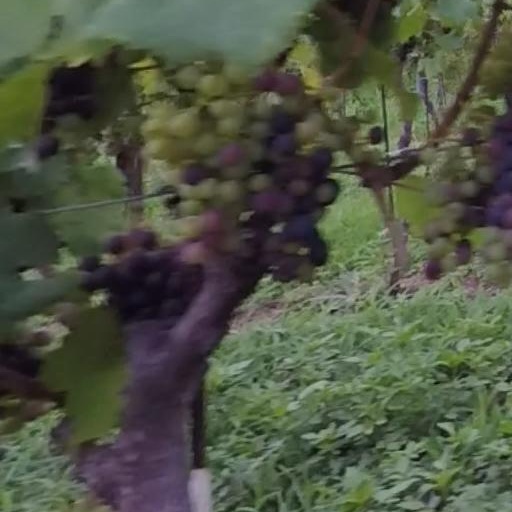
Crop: grape